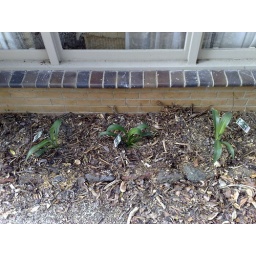
Garden bed near front bedroom